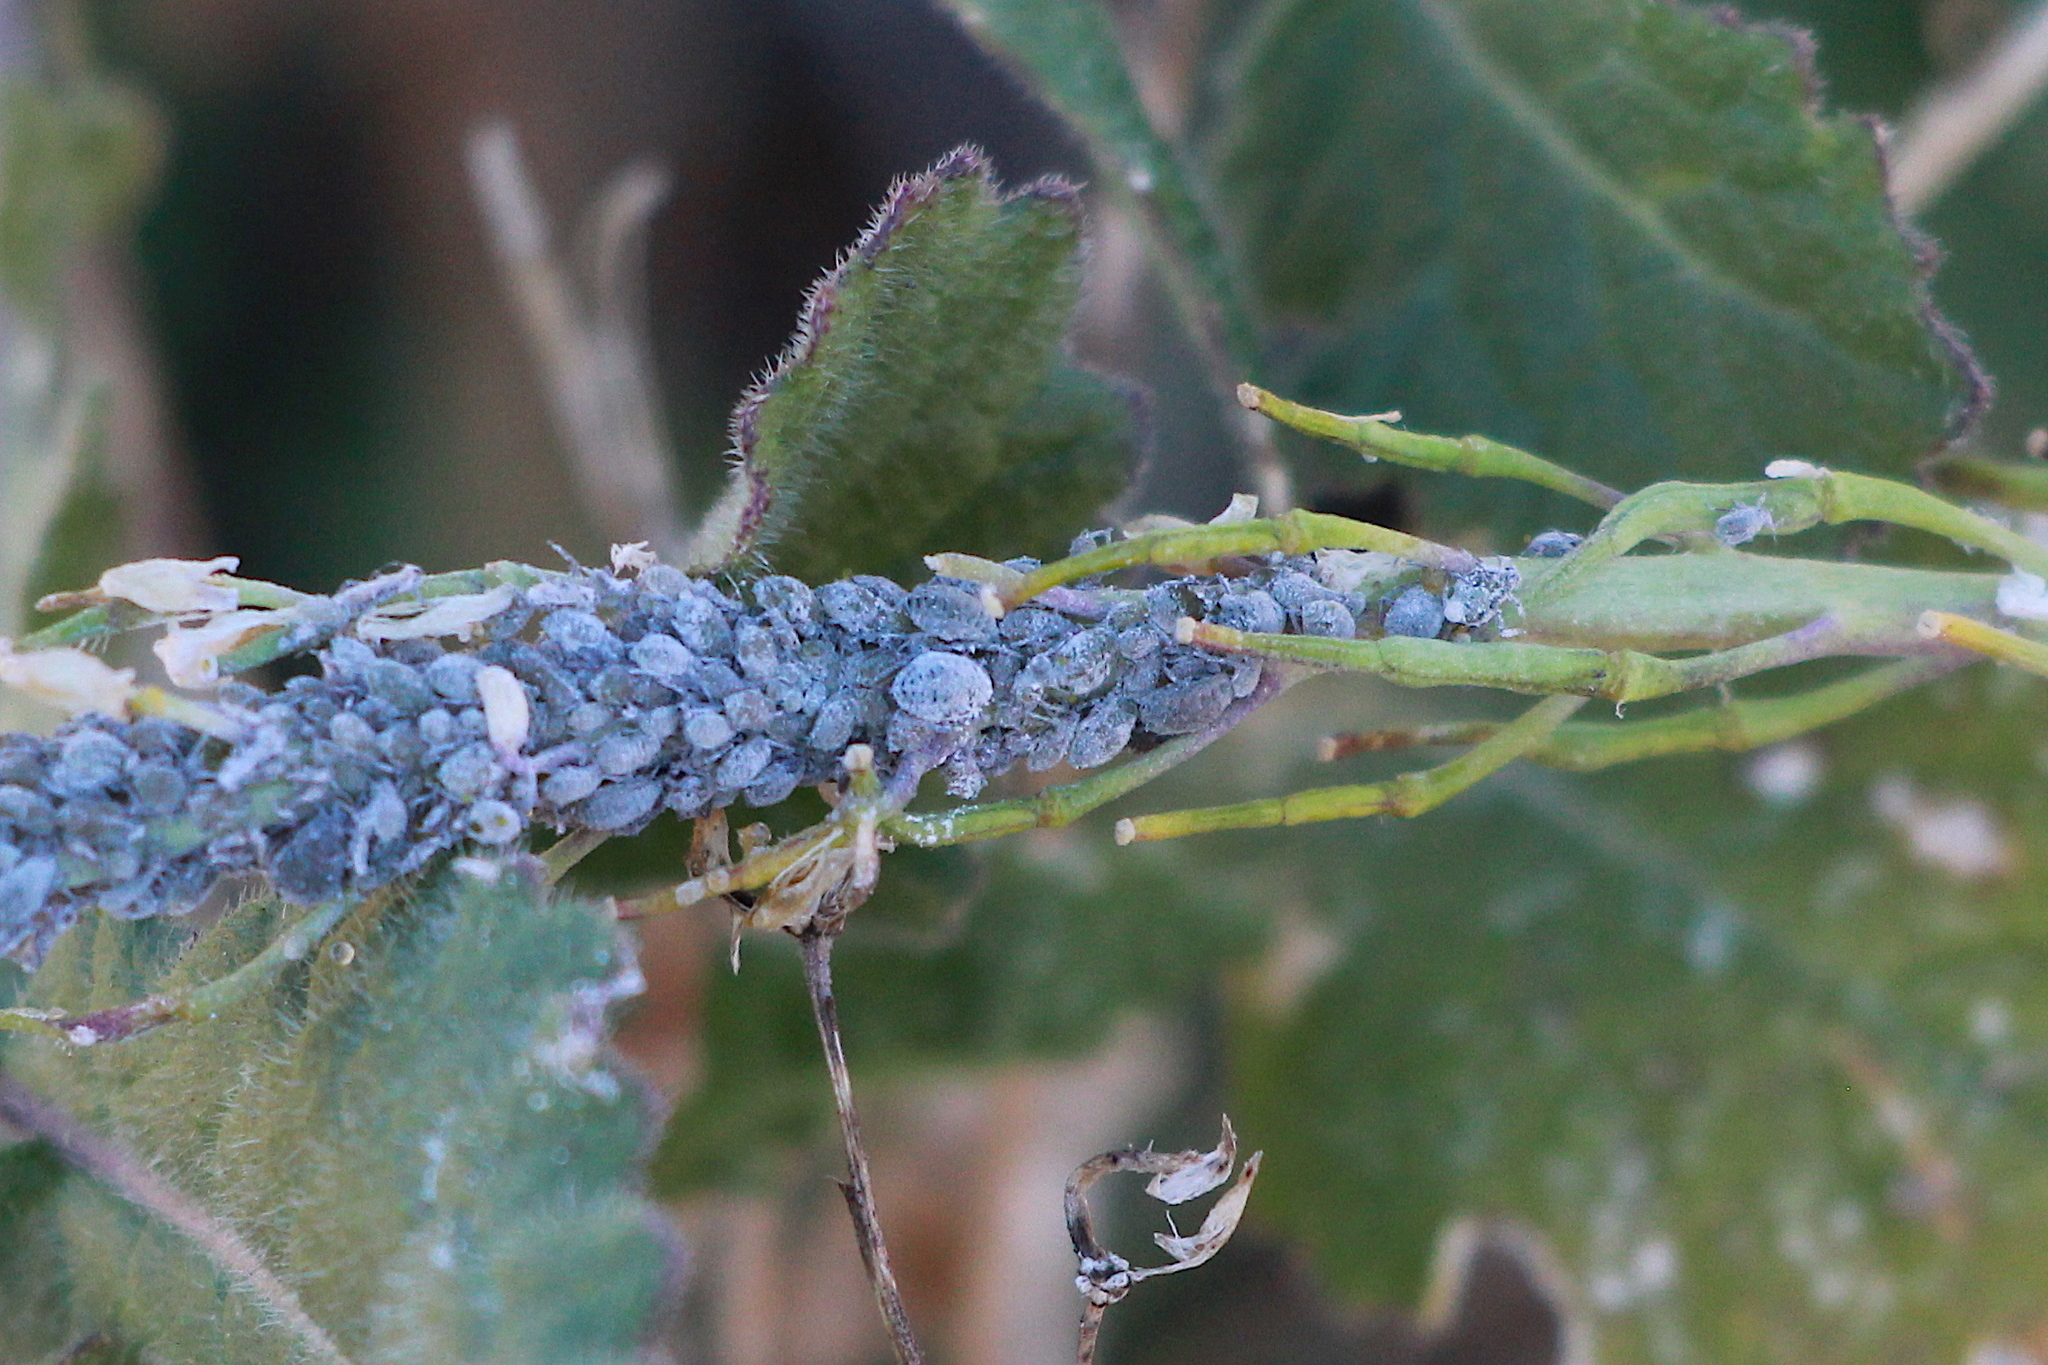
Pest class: cabbage_aphid